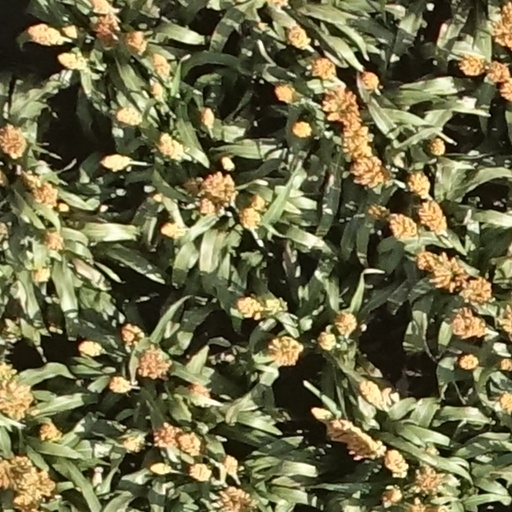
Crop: sorghum